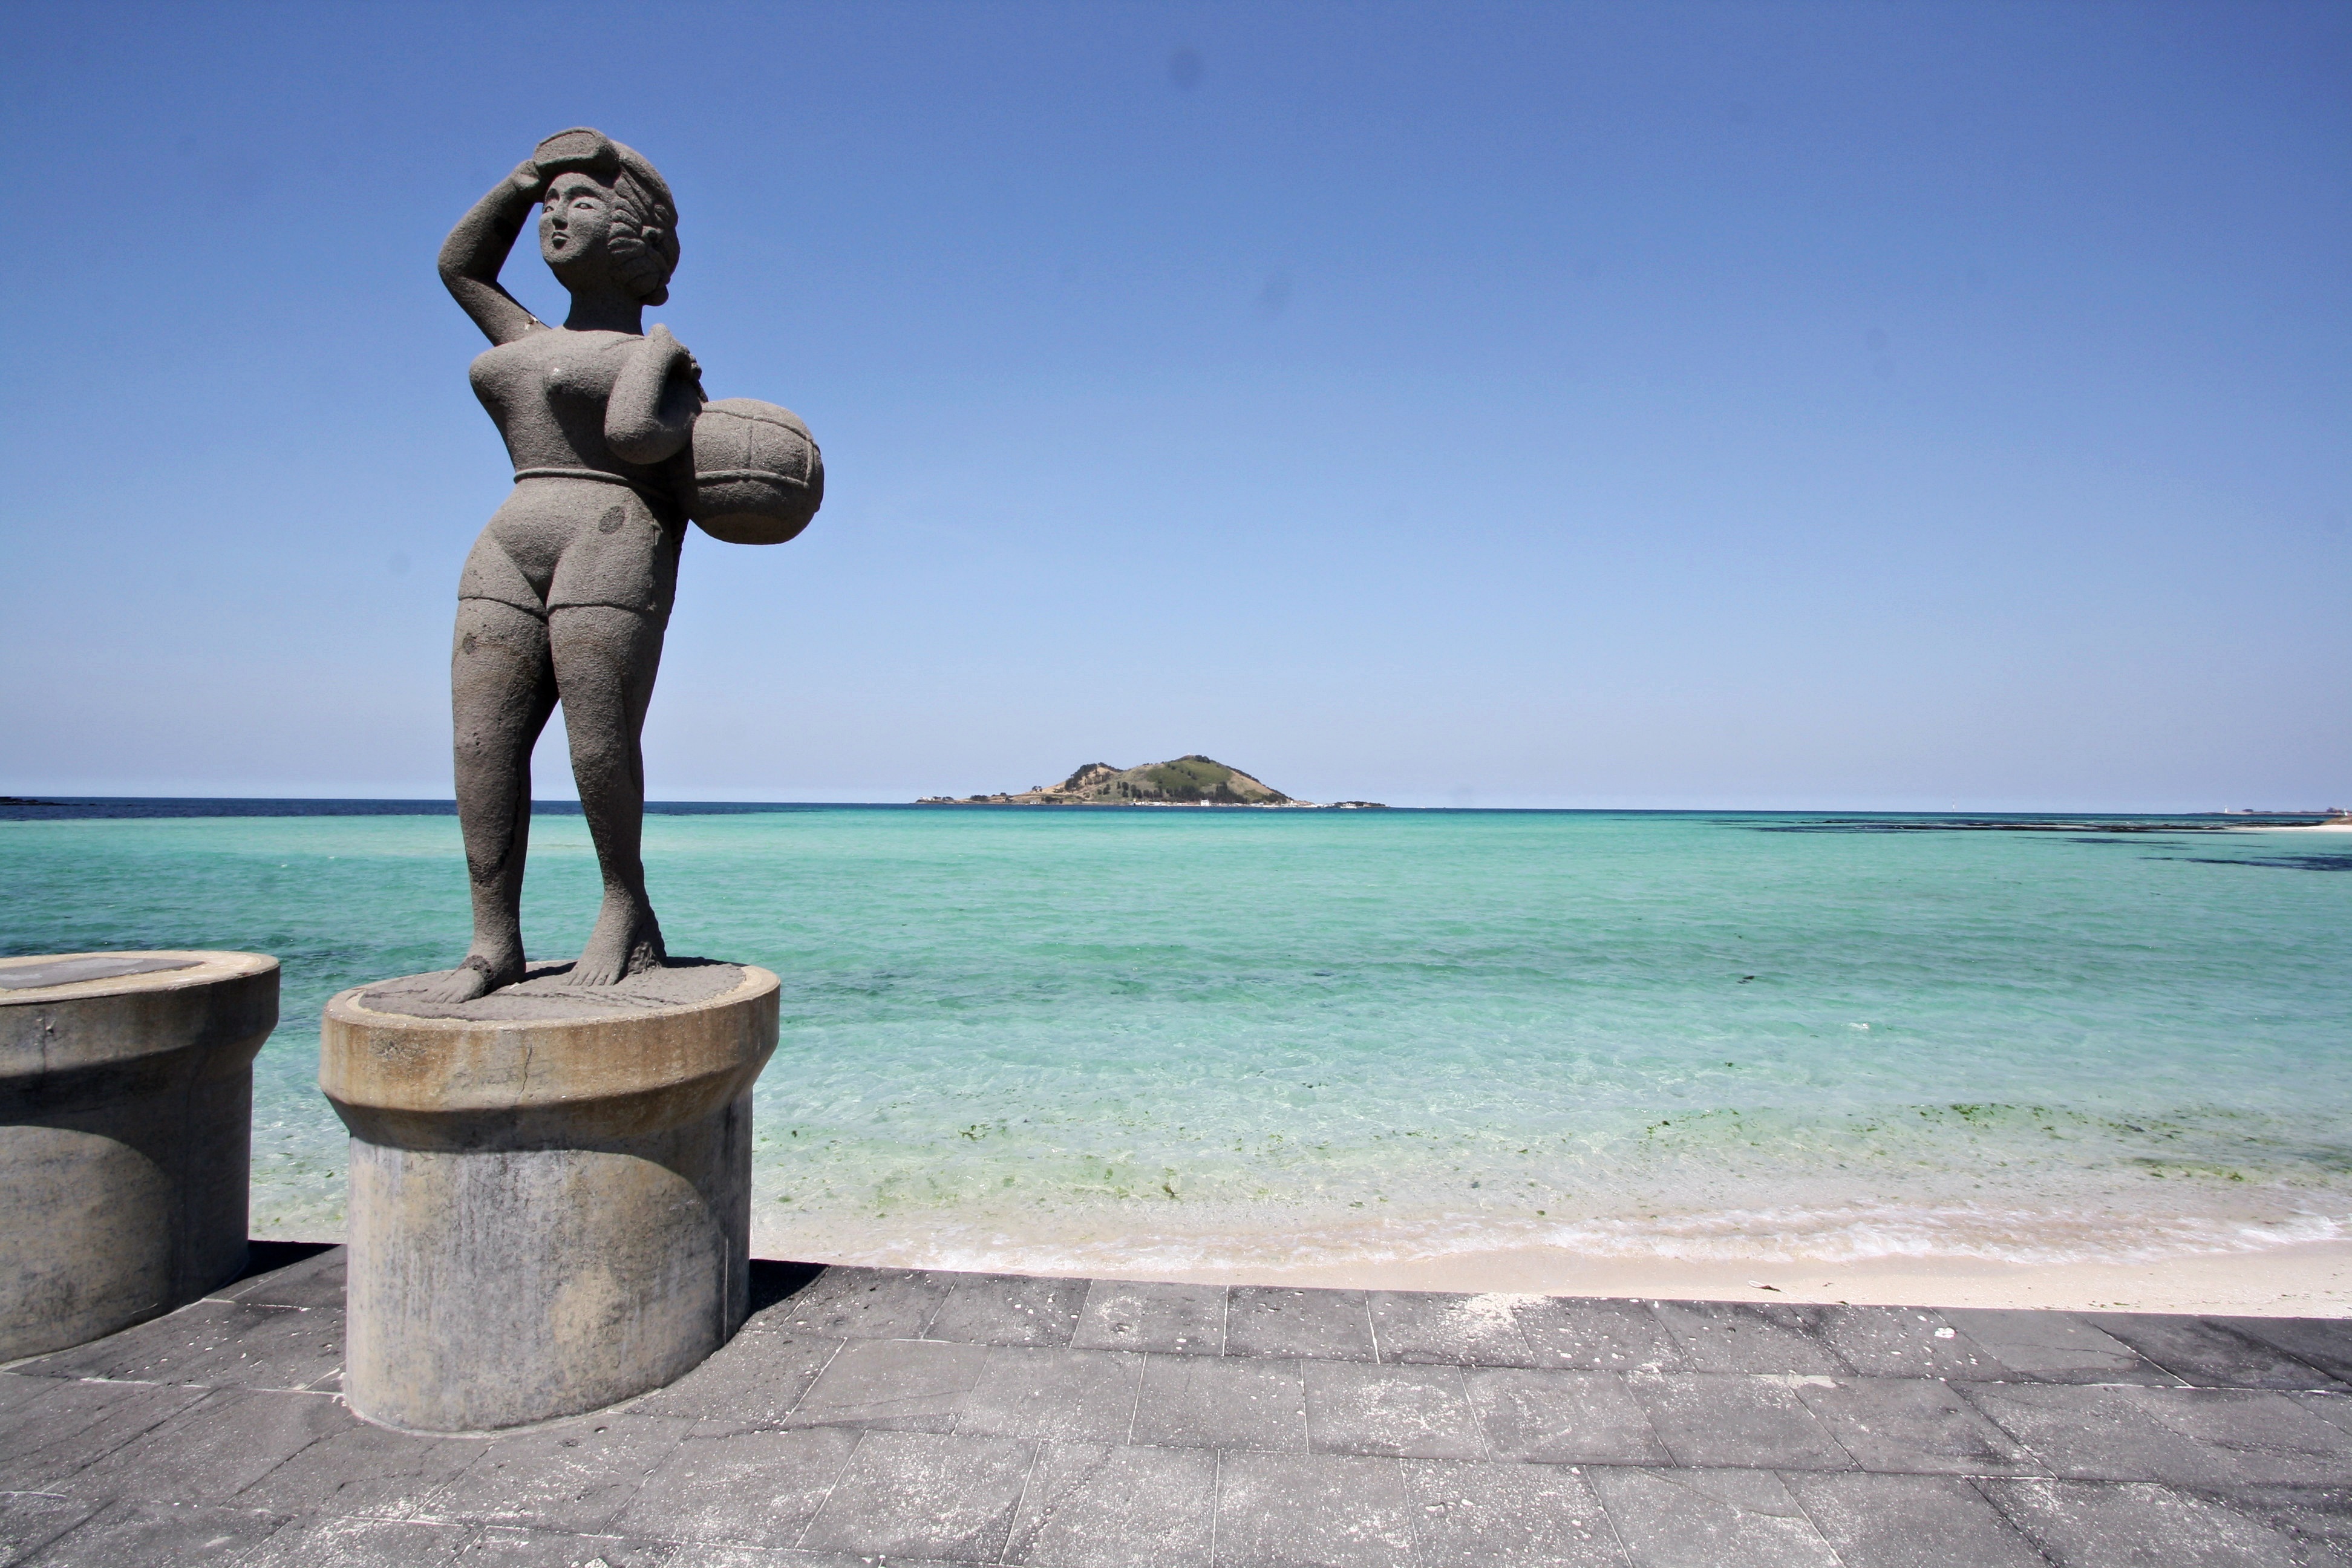
beach, landscape, sea, nature, sand, dock, cloud, sky, coastal, monument, vacation, statue, scenery, romantic, blue, sandy, sculpture, waves, korea, stone statue, republic of korea, summer sea, bathing beach, jeju hotels